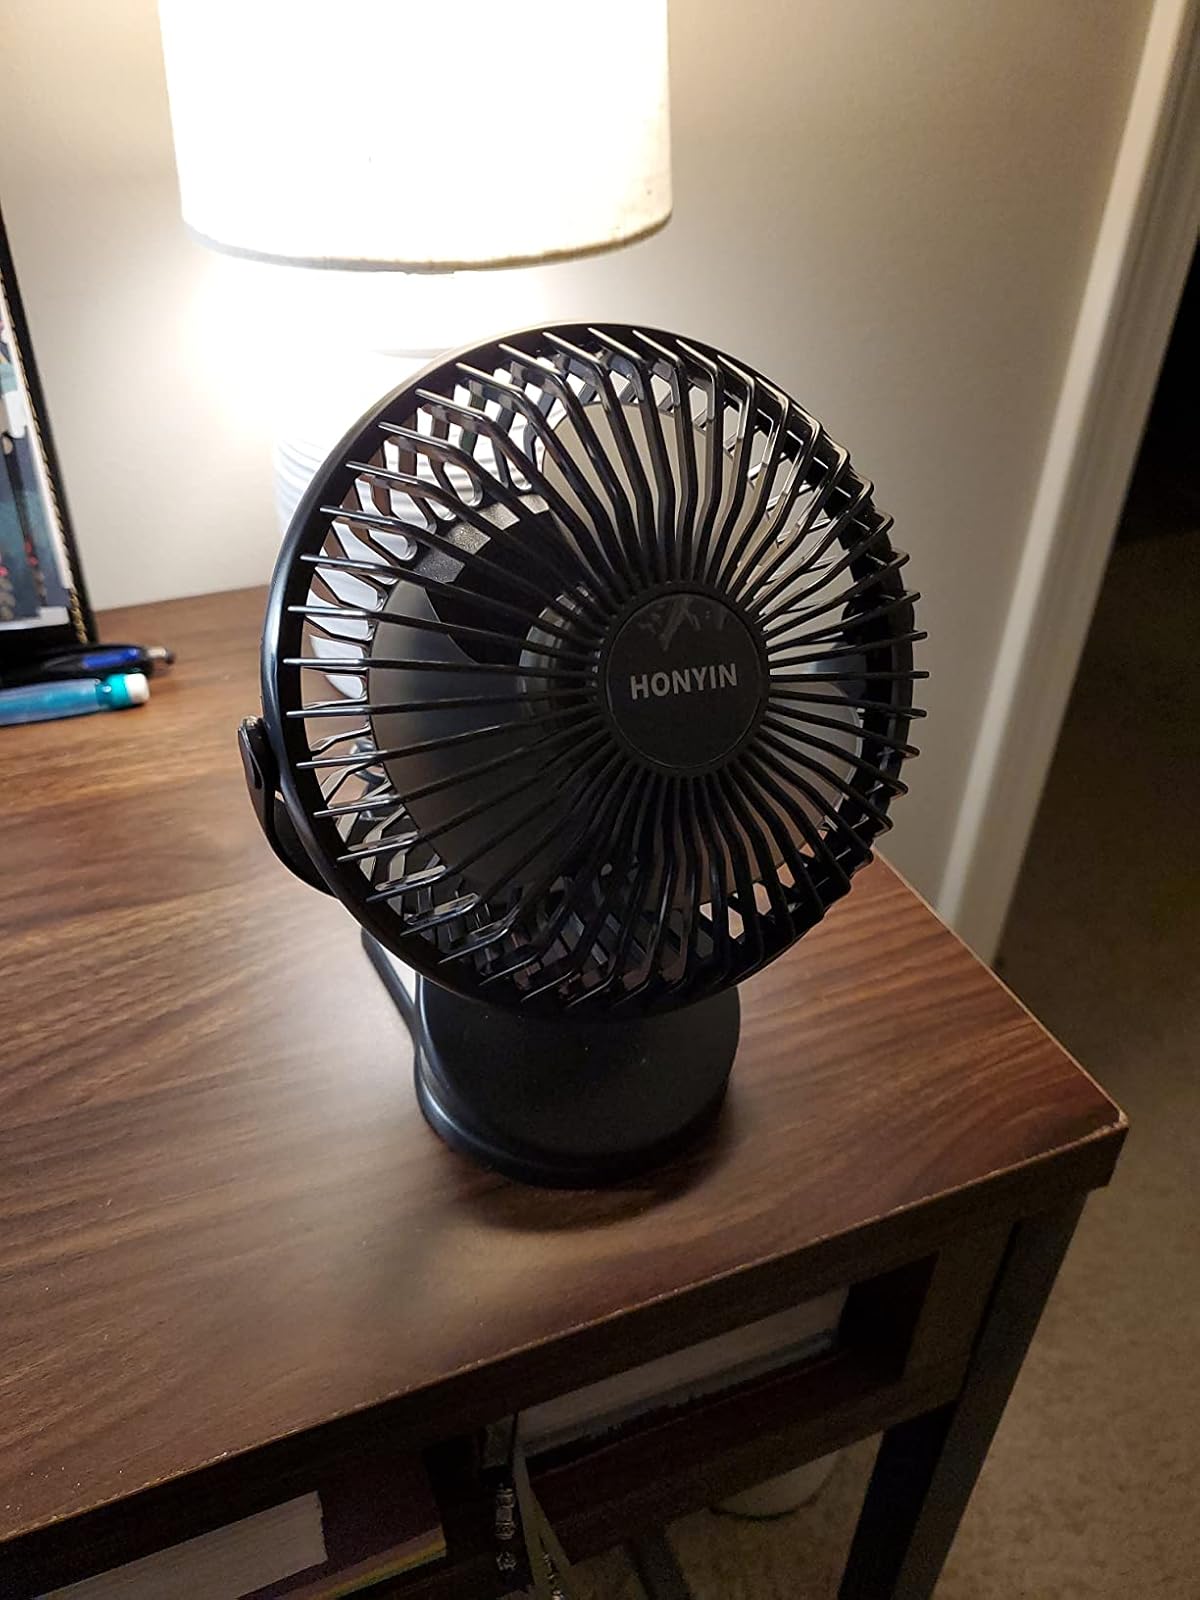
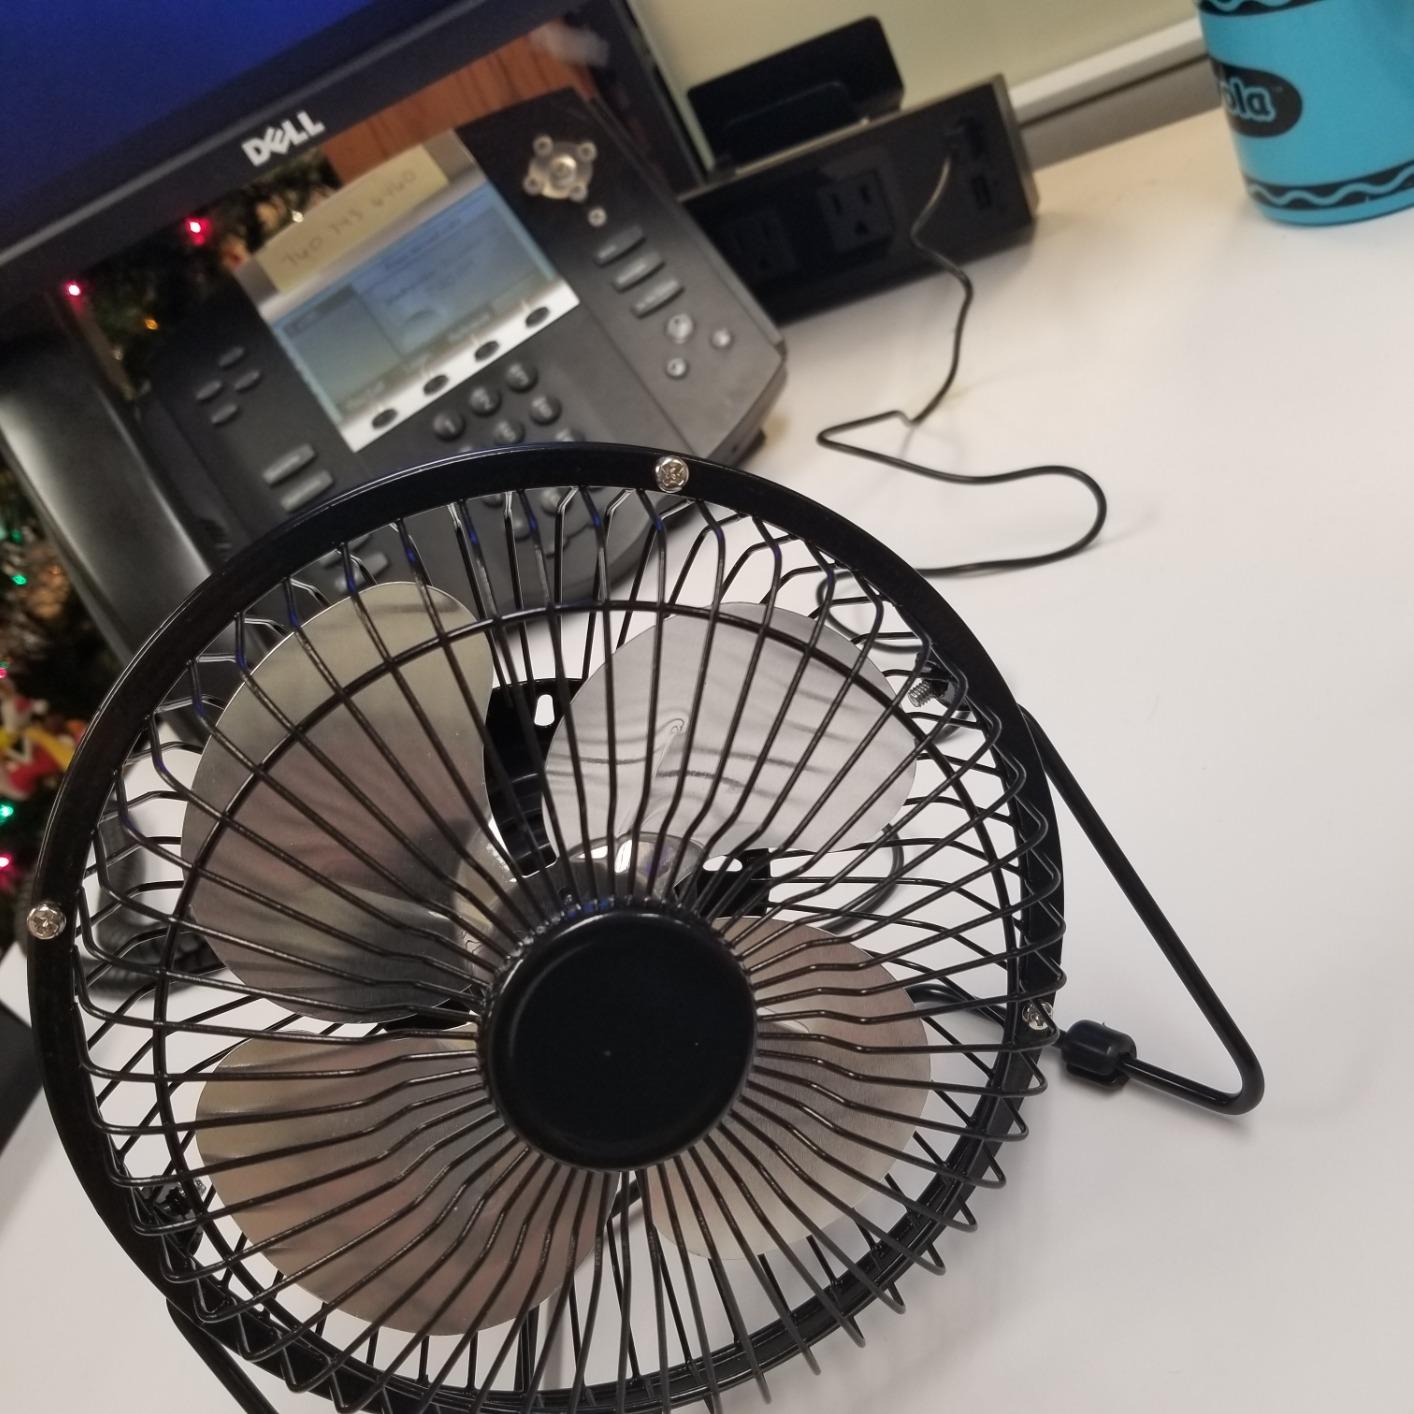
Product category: fan
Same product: no